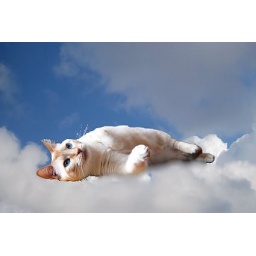
cat in clouds